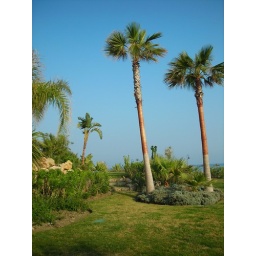
Nice blue sky in the background on this